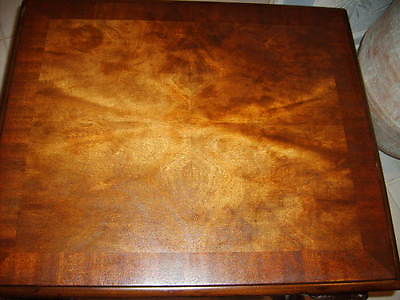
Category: table